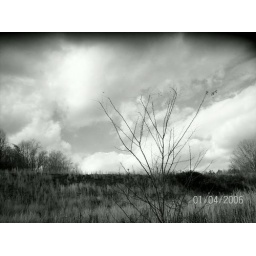
"all the water in the ocean could never turn this swan's legs from black to white"